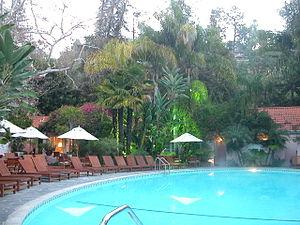
L'Hôtel Bel-Air est situé dans le quartier de Bel Air à Los Angeles, à quelques km du Sunset Boulevard. C'est un des dix hôtels de luxe gérés par Dorchester Collection, appartenant à un fonds d'investissement de Brunei. Il dispose de 58 chambres et 45 suites.